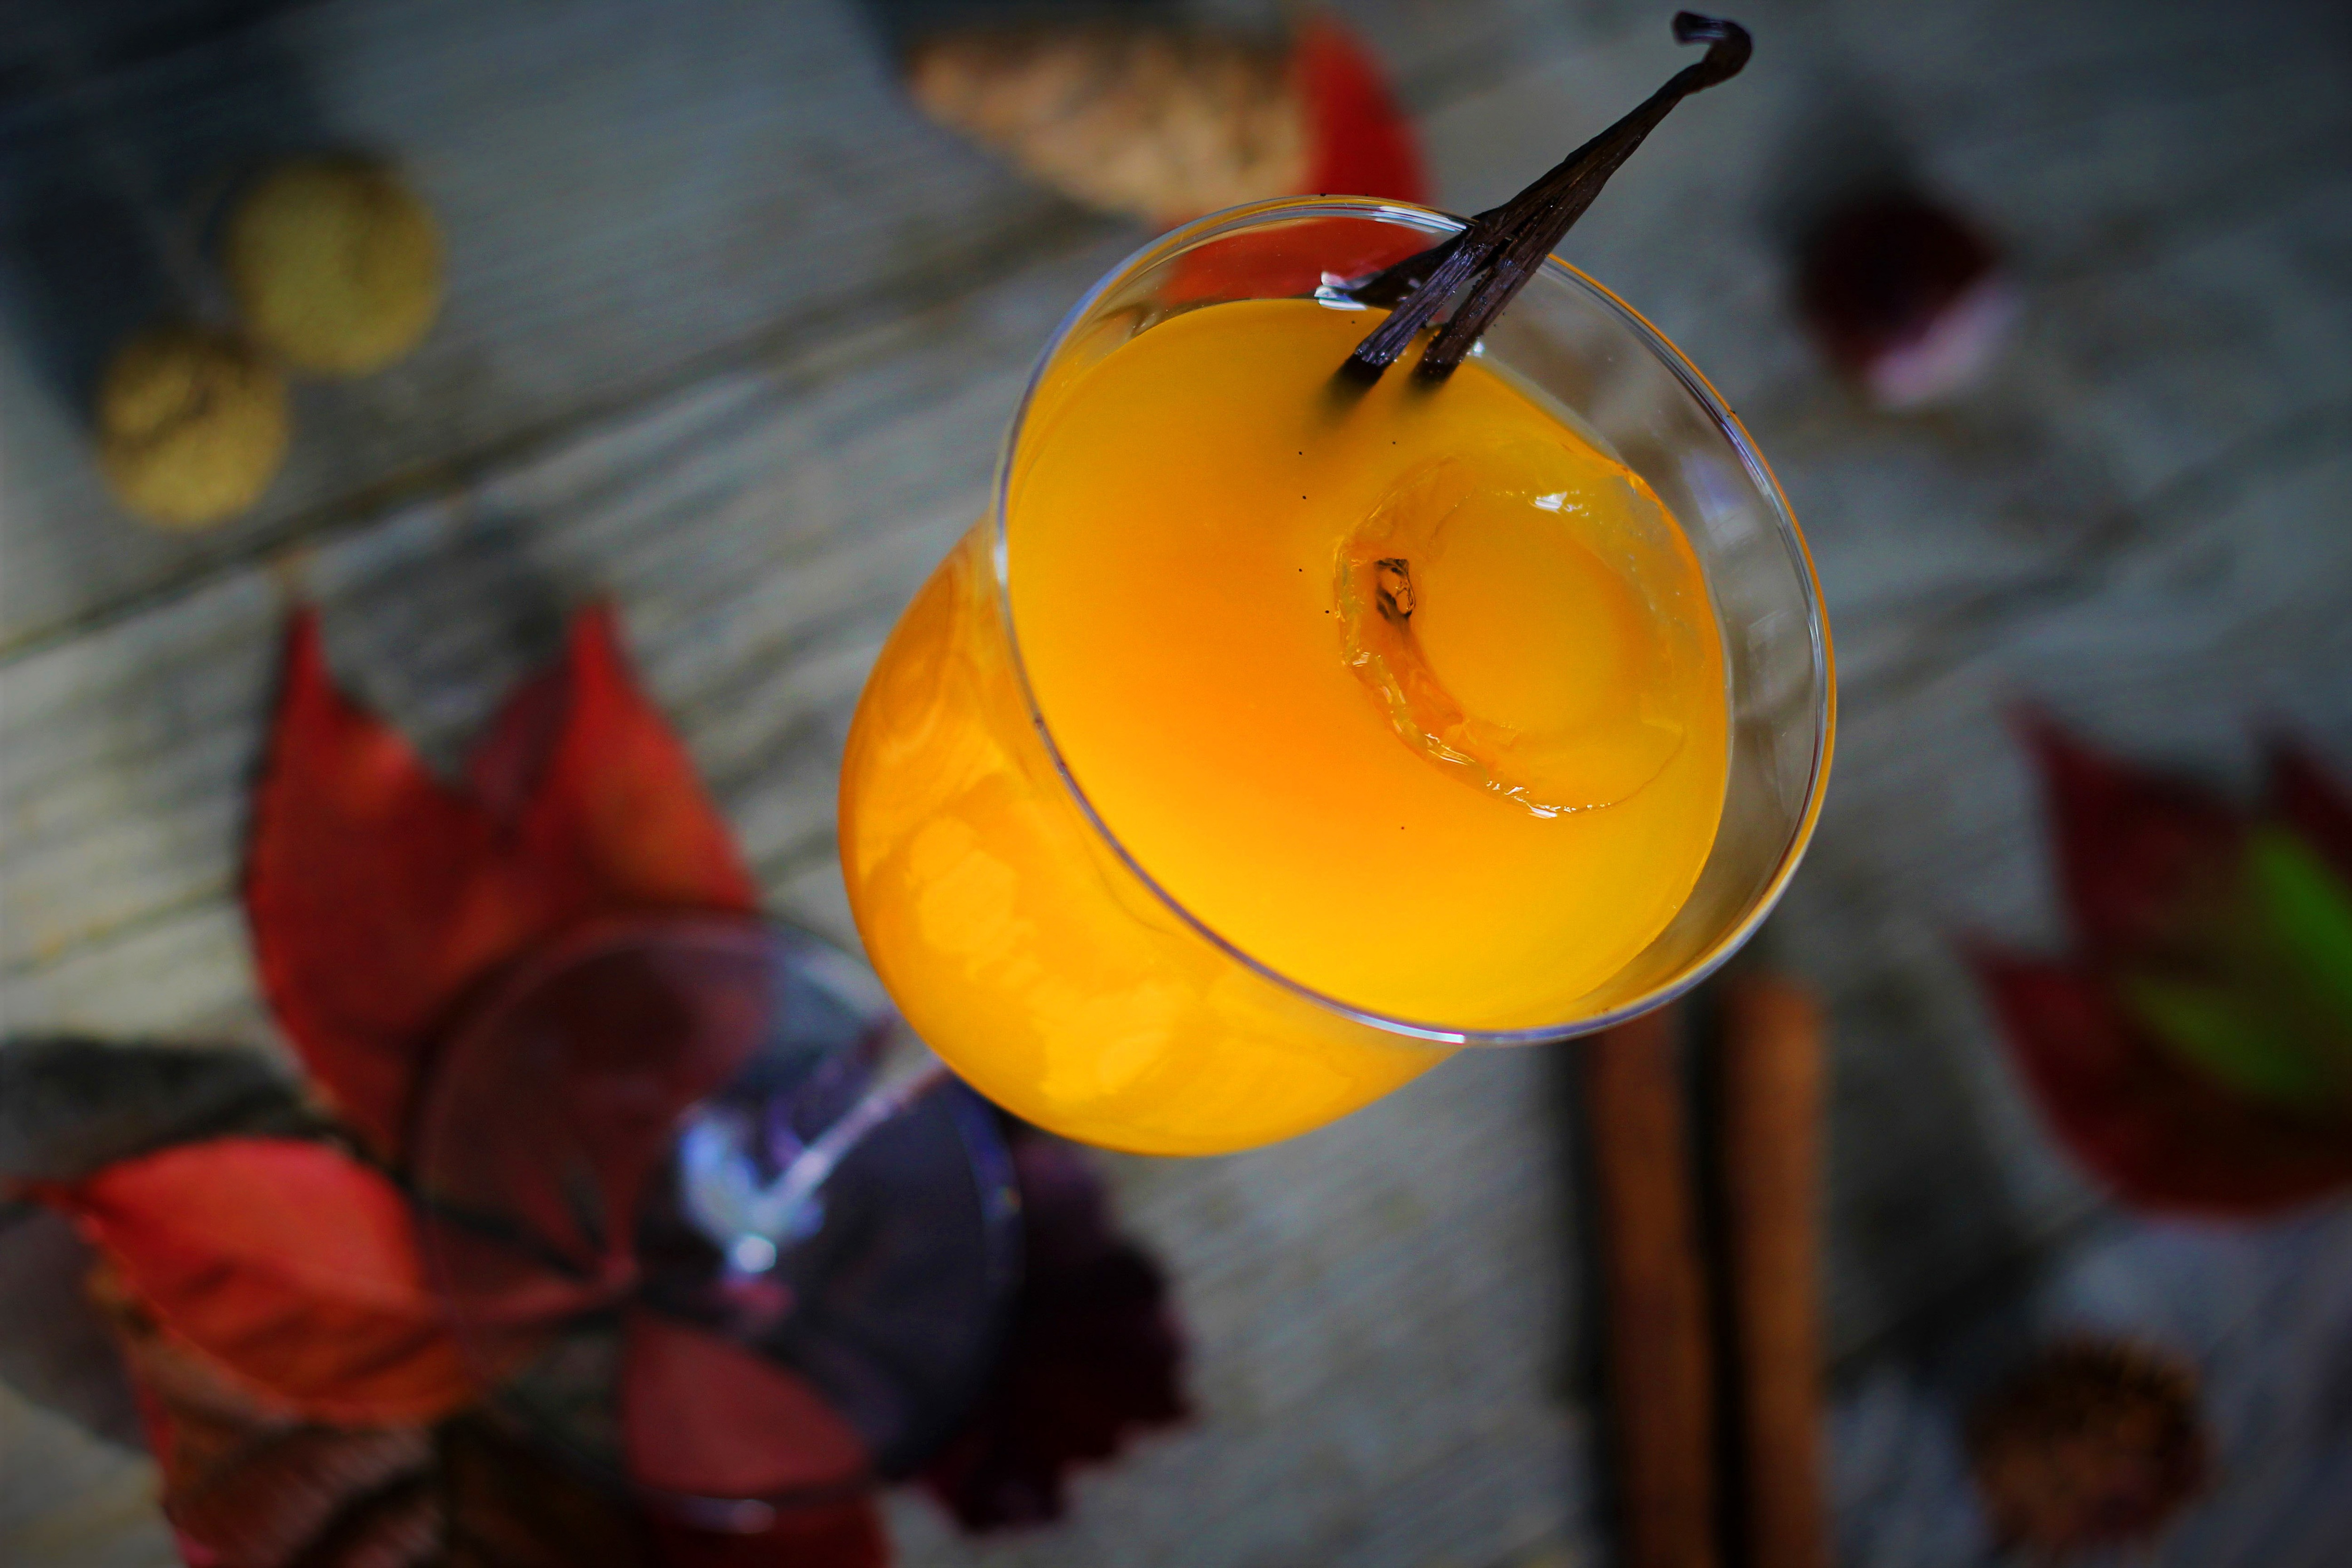
mai tai, drink, non alcoholic beverage, cocktail garnish, agua de valencia, hurricane, cocktail